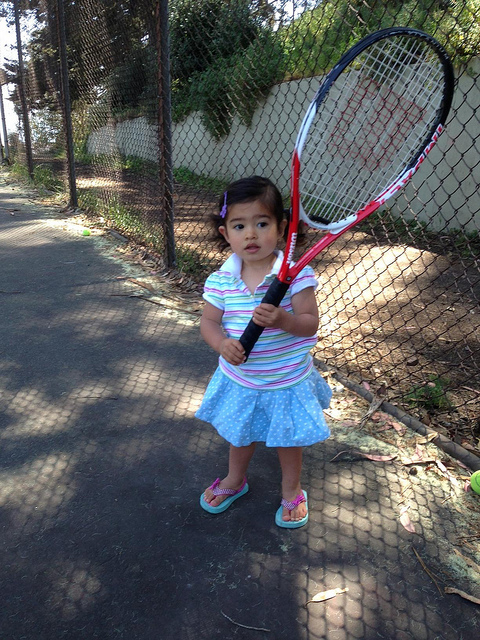
đứa bé cầm vợt tennis đứng trên lề dưới bóng mát